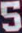
Number: 5